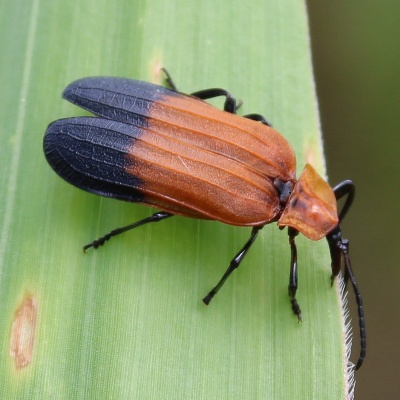
Crop: Maize
Condition: leaf beetle